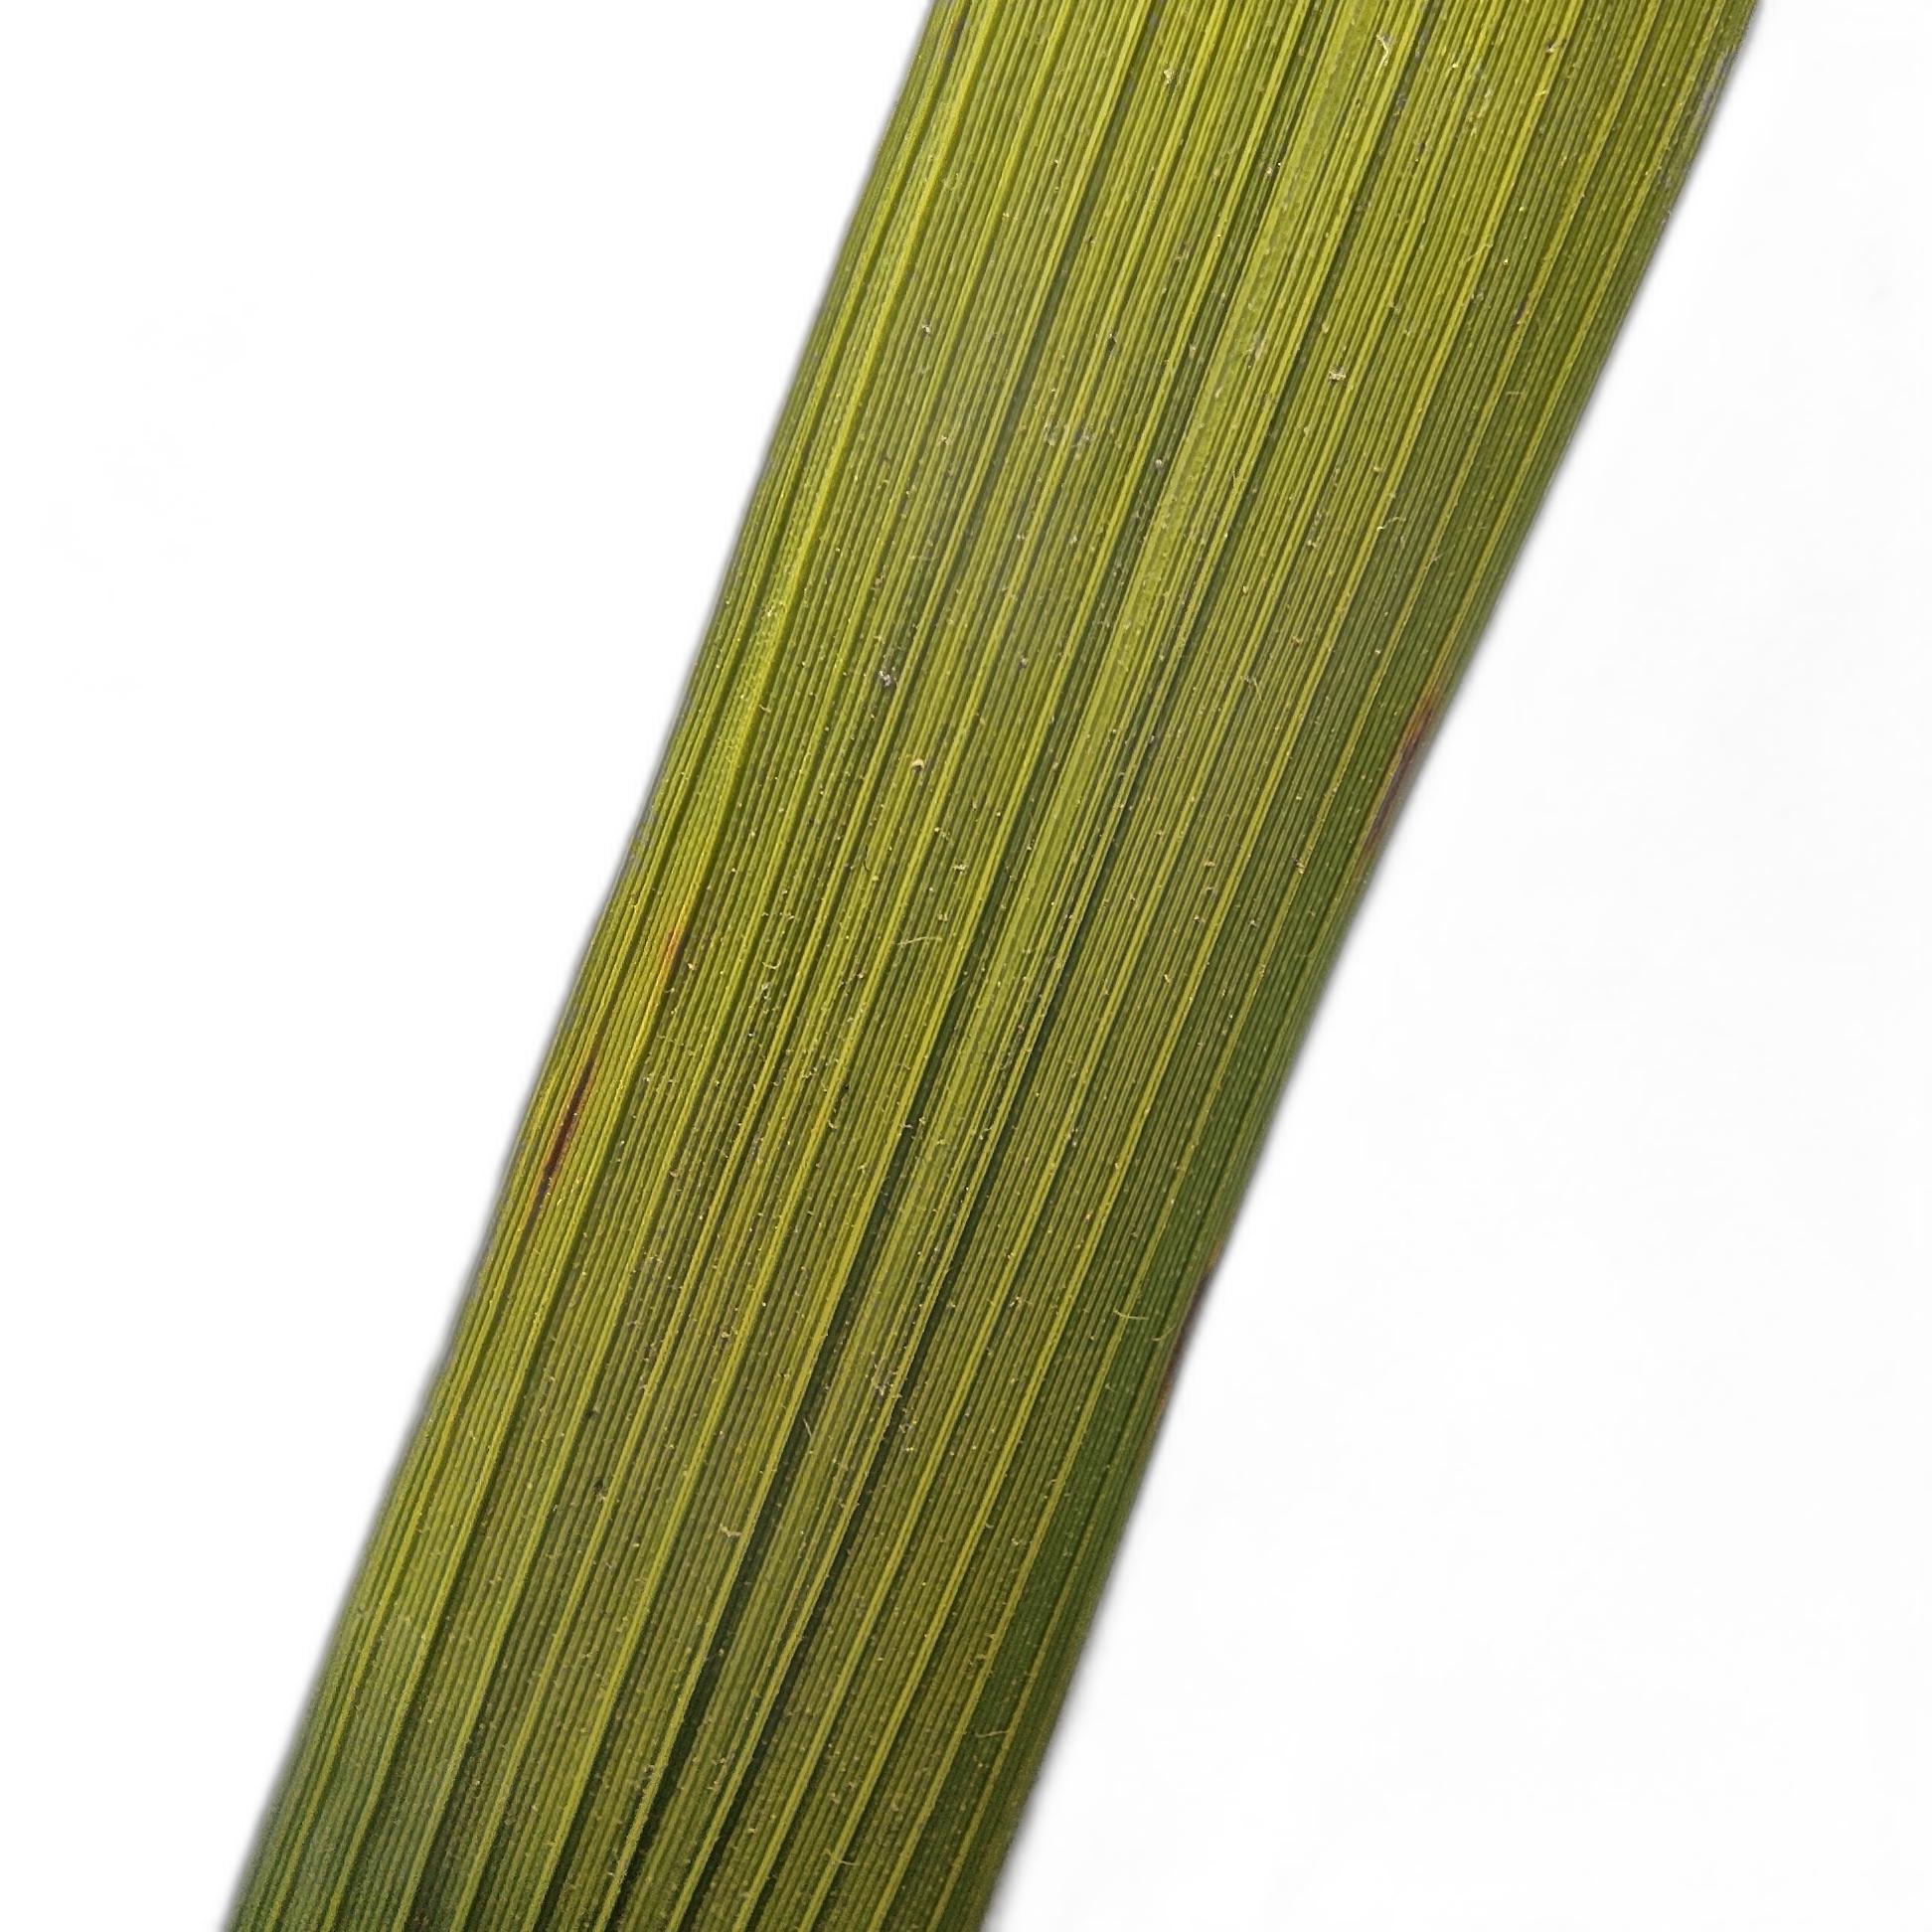
Label: Healthy